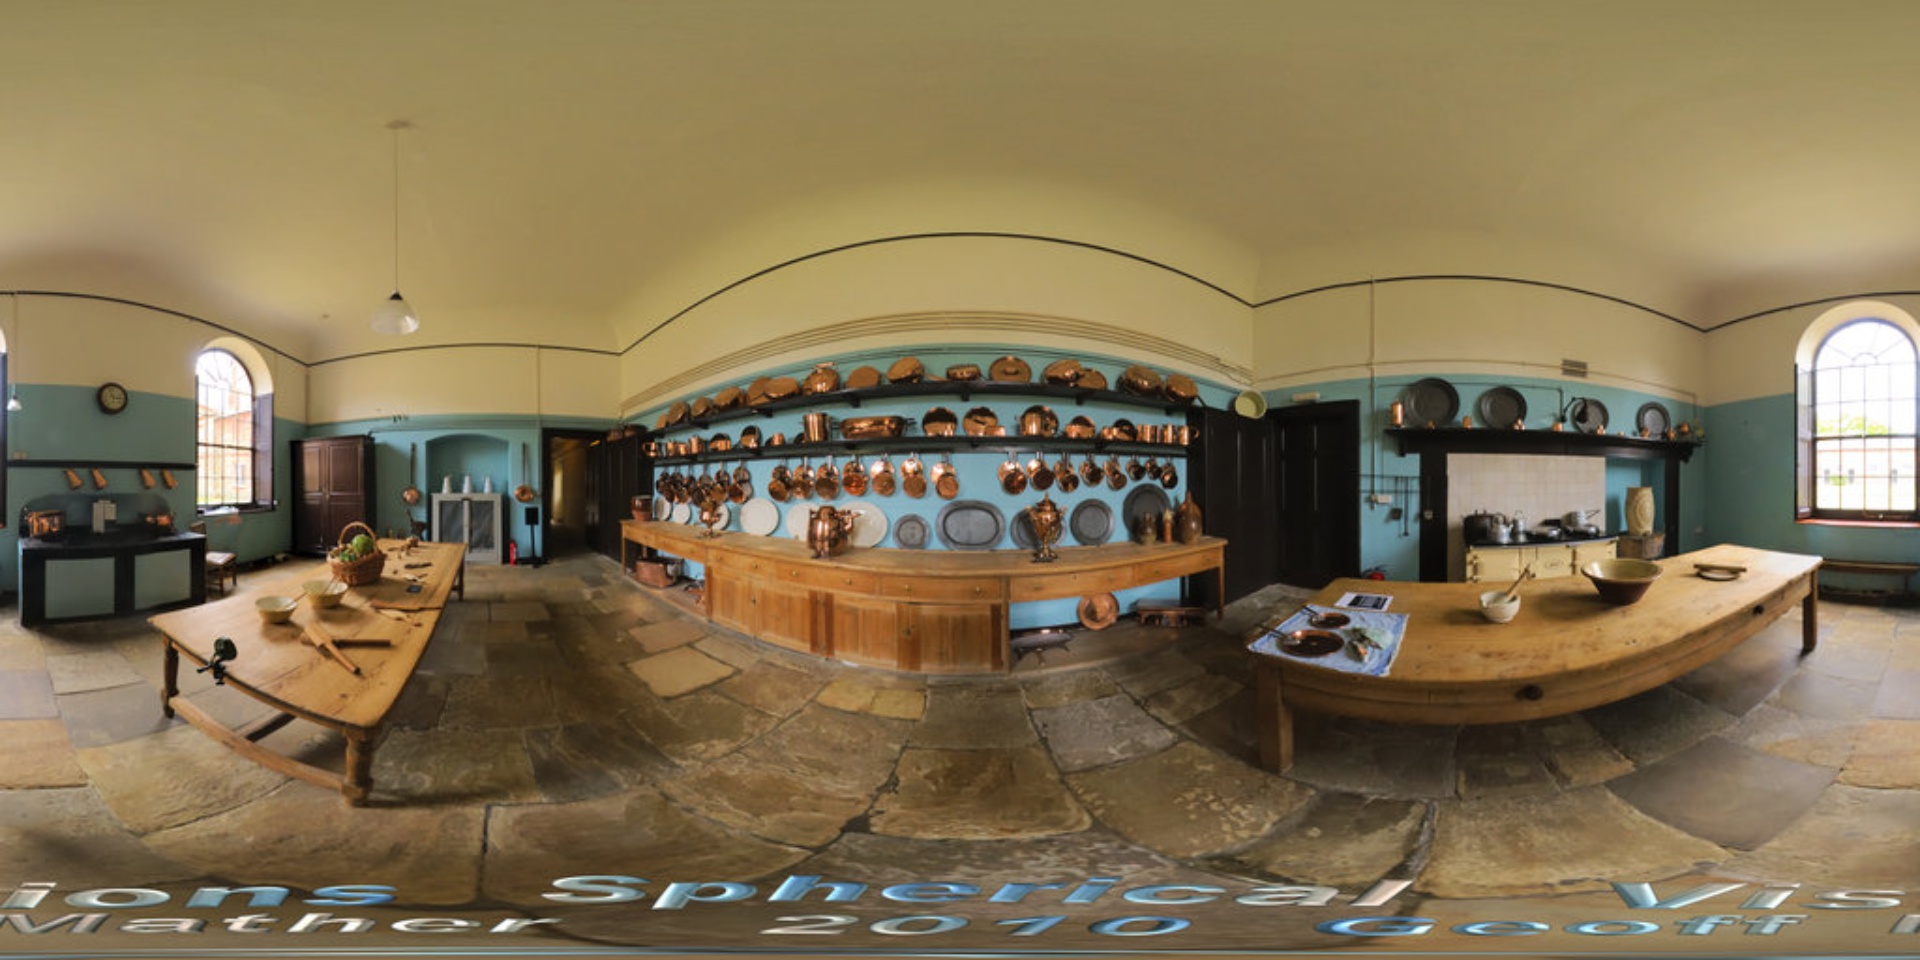
Referred object: the dark wooden cabinet next to the window

Referred object: look straight ahead to see the copper pots and pans on the shelves

Referred object: the large wooden bowl opposite the central copper pots